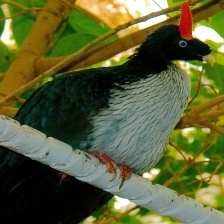
Species: HORNED GUAN
Scientific name: OREOPHASIS DERBIANUS